Spiral (football)

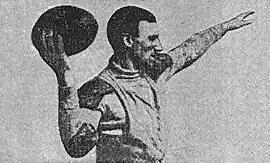
Bradbury Robinson, who threw the first legal forward pass, demonstrates an "Overhand spiral—fingers on lacing"

In American football, a spiral is the continuous in-flight rotation around the longitudinal axis of a football following its release from the hand of a passer or foot of a punter.